Rosental

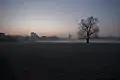
View over the Great Meadow towards the city center.

The Rosental is a , park-like part of the northern Leipzig floodplain forest in Leipzig, Germany. It is bordered by the Elstermühlgraben (Elster mill ditch) to the south and west, the small river Parthe to the north and the Leipzig Zoo to the east.